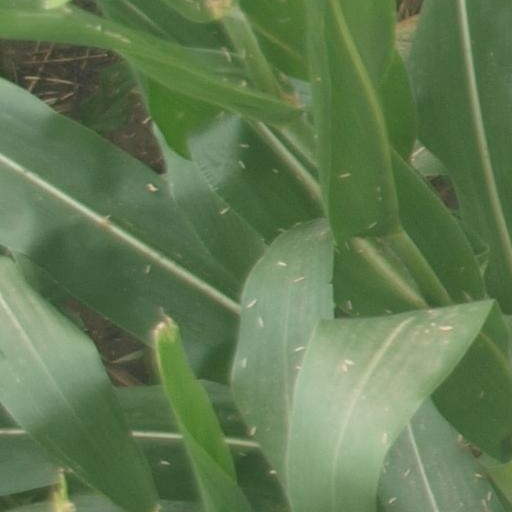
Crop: maize; corn